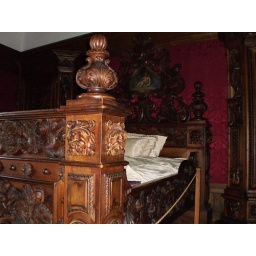
This is a pretty impressive bed in a castle in Czech Republic. The castle was 18th century I believe.